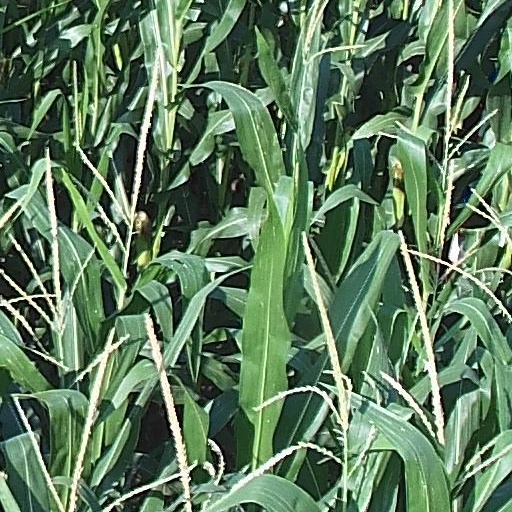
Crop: maize; corn